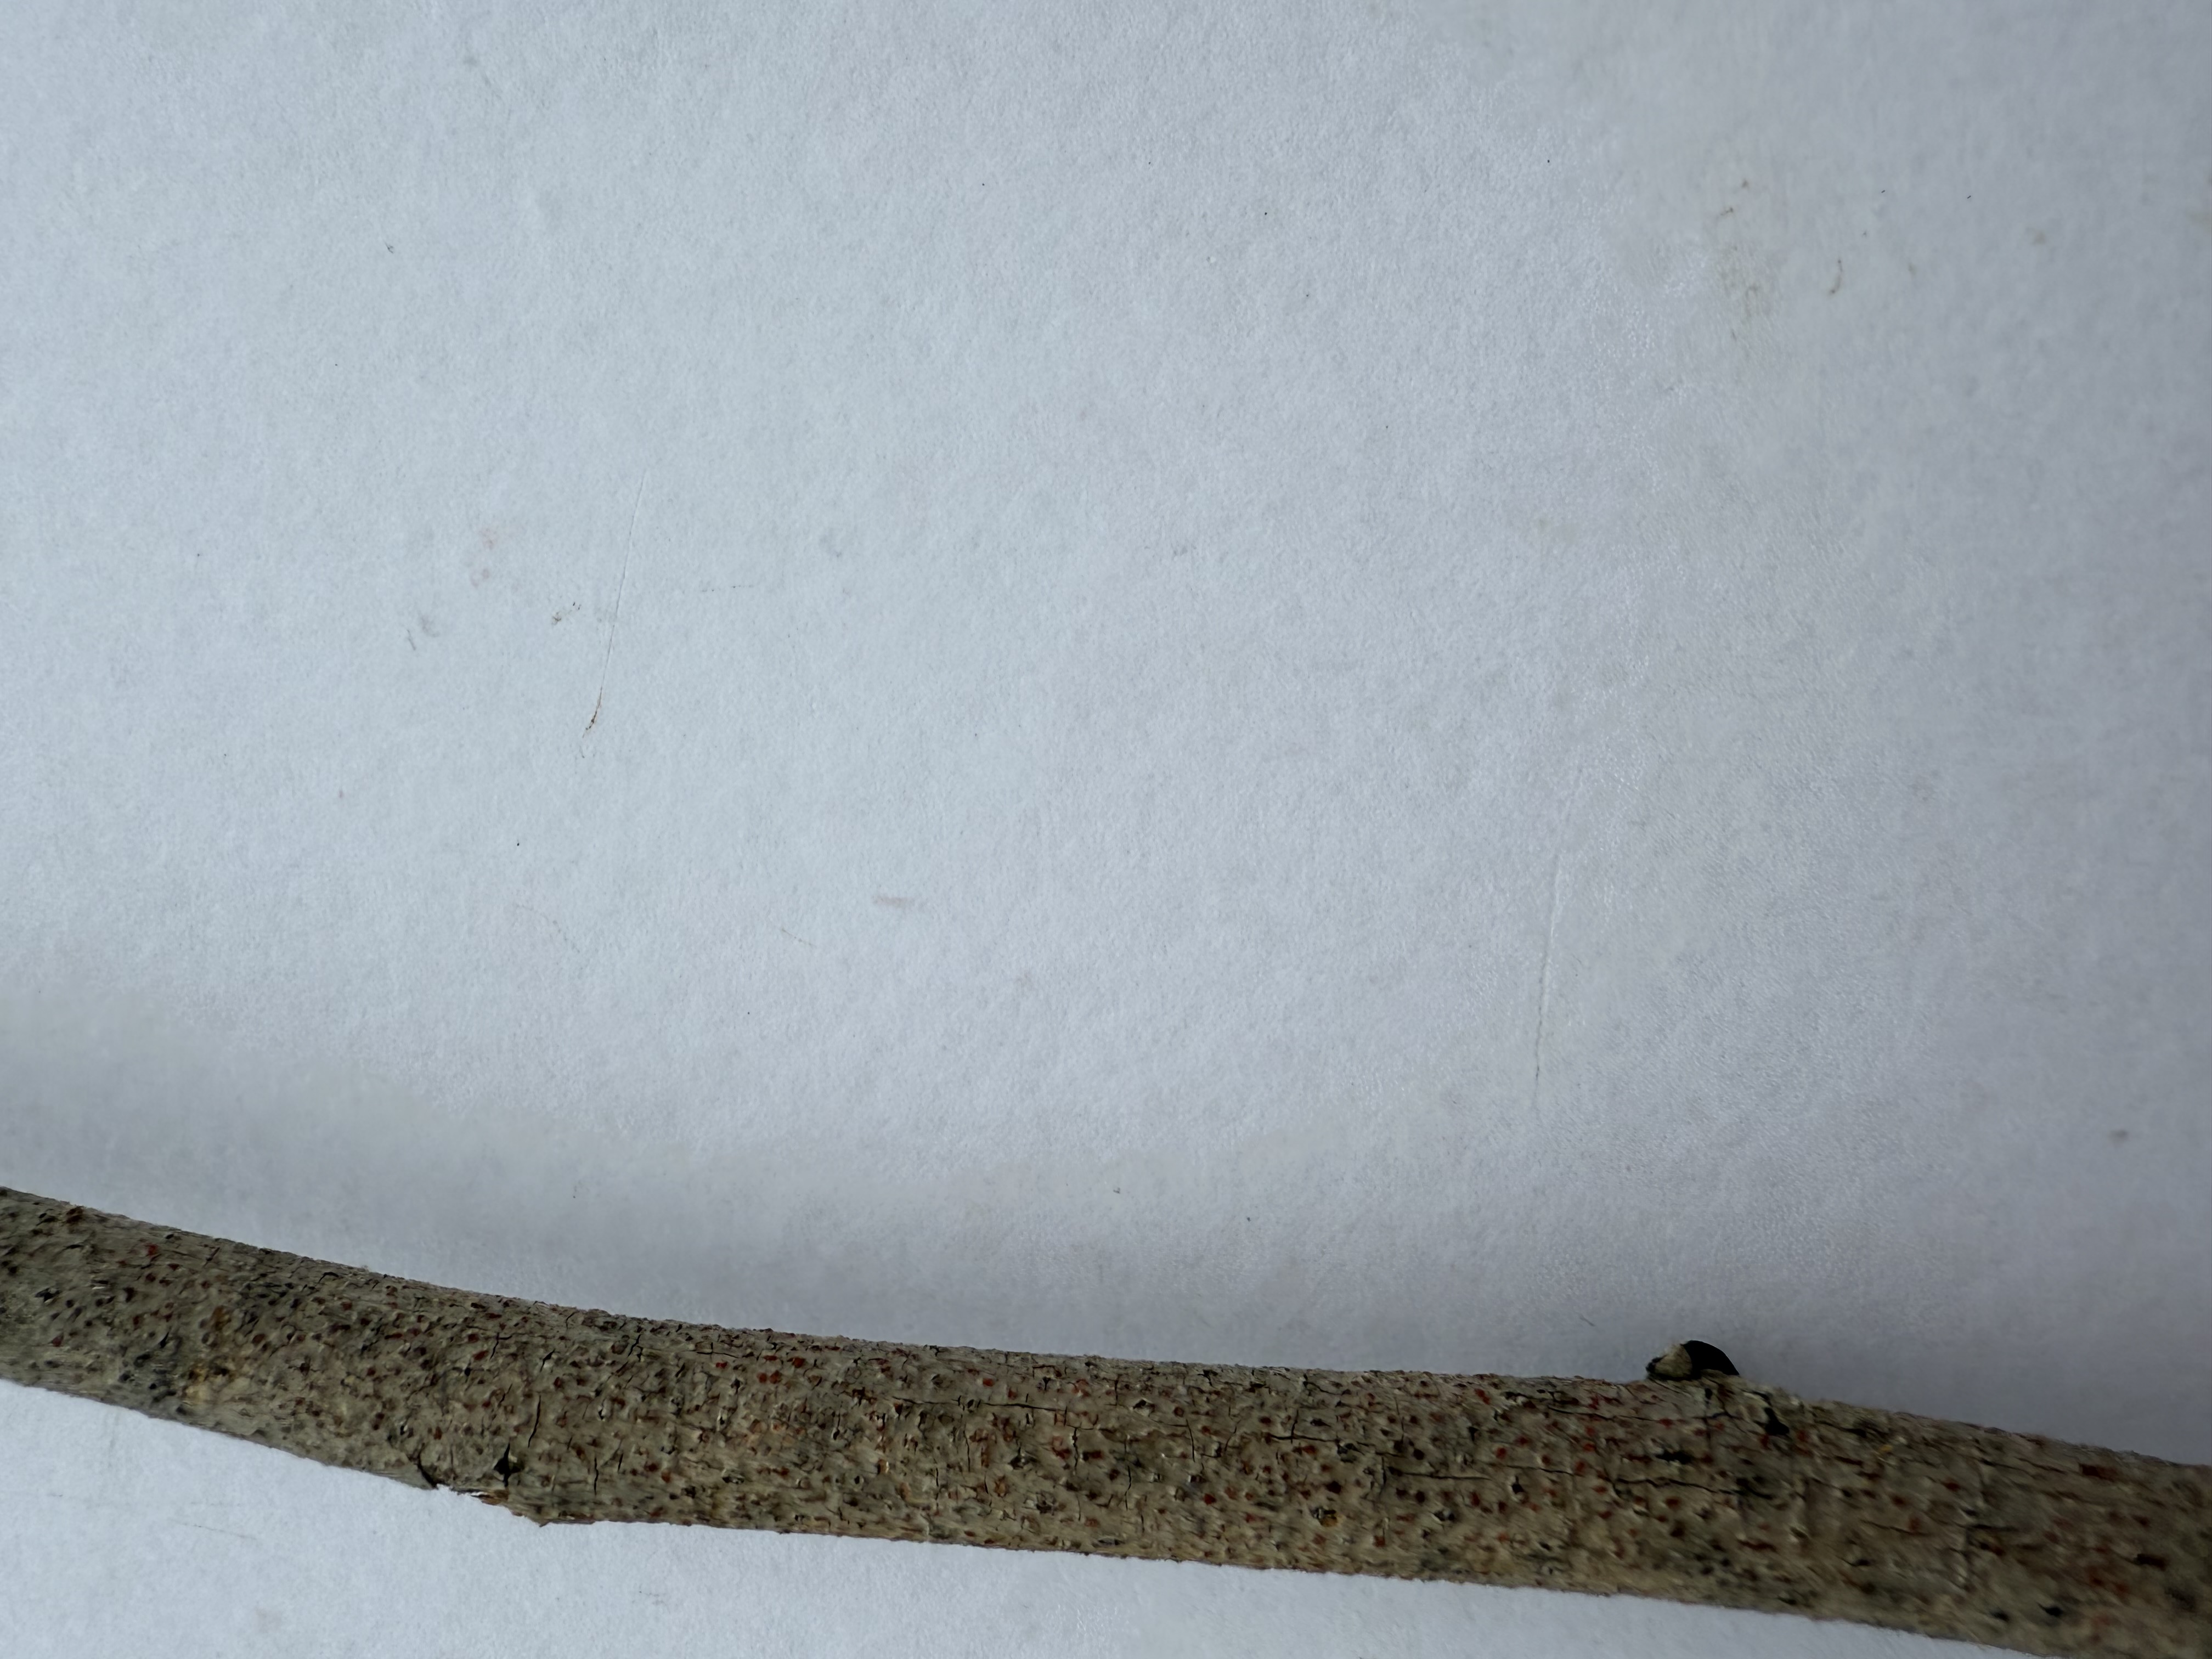
Variety: Black Mulberry